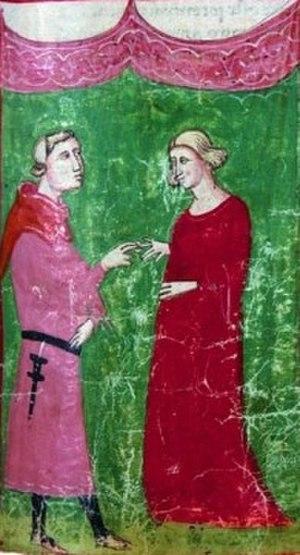
Welf II ou Welf V, dit Welf le Gros, est duc de Bavière de 1101 à sa mort, et marquis de Toscane de 1089 à 1095.